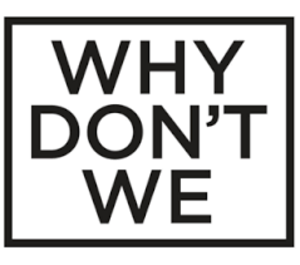
Logo Why Don't We